American Baptist Churches USA

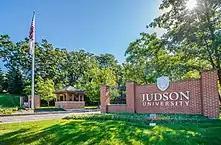
Entrance to Judson University in Elgin, Illinois, affiliated with the Convention

The Northern Baptist Convention was organized in Washington, D.C., on May 17, 1907. Charles Evans Hughes, then Governor of New York and later Chief Justice of the United States, served the body as president.